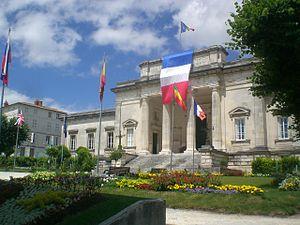
Le Palais de Justice en Saintes en été Esperanto: la justica palaco en Saintes dumsomere
Le palais de justice de Saintes a été édifié entre 1859 et 1863 par les architectes Victor Fontorbe et Van Cleemput. Dominant le cours impérial et l'actuelle esplanade du Maréchal Foch, il est construit dans un style néoclassique tardif.
L’esplanade du Maréchal-Foch est une place de la ville de Saintes, dans le département français de la Charente-Maritime.
Les juridictions judiciaires du département de la Charente-Maritime appartiennent au ressort de la cour d'appel de Poitiers, dans lequel se trouvent également les départements des Deux-Sèvres, de la Vendée et de la Vienne.